List of Queensrÿche band members

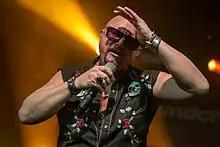
Singer Geoff Tate was dismissed in 2012 and created his own version of the band, consisting of members of Ozzy Osbourne, Quiet Riot, Ratt and AC/DC.

Tate's version of the band was announced in October 2012, it included rhythm guitarist Kelly Gray (who had been a member of Queensryche), lead guitarist Glen Drover (Megadeth), keyboardist Randy Gane (Myth with Tate and Gray), bassist Rudy Sarzo (Ozzy Osbourne, Dio, Whitesnake, Quiet Riot) and drummer Bobby Blotzer (Ratt). Drover later left in November and was replaced by Sarzo's brother Robert (Quiet Riot, Hurricane), and Blotzer was later replaced by Simon Wright (AC/DC, Dio, UFO).